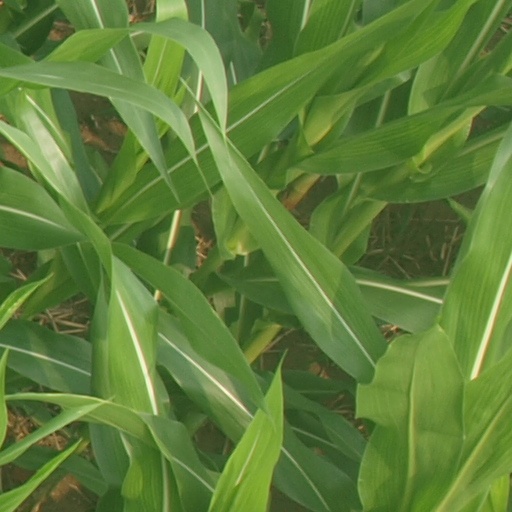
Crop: maize; corn